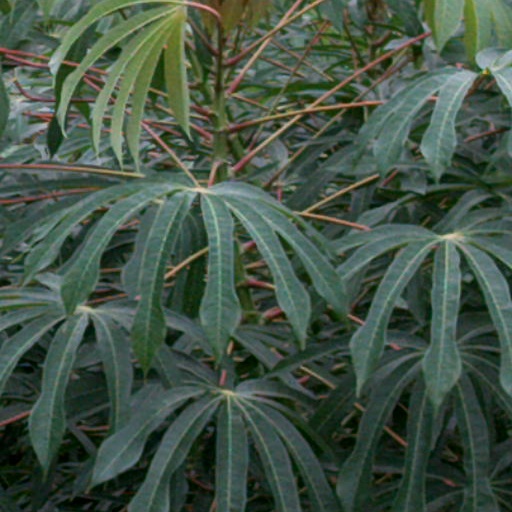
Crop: cassava